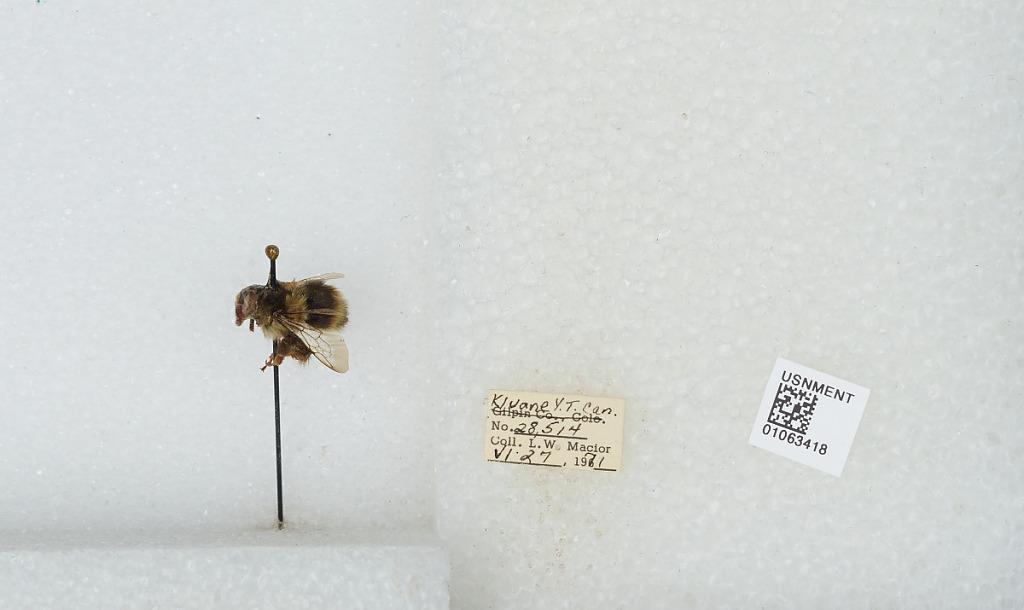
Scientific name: Bombus bifarius nearcticus
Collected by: L. Macior
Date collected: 1971-6-27
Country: Canada
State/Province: Yukon Territory
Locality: Kluane
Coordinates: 60.75, -139.5